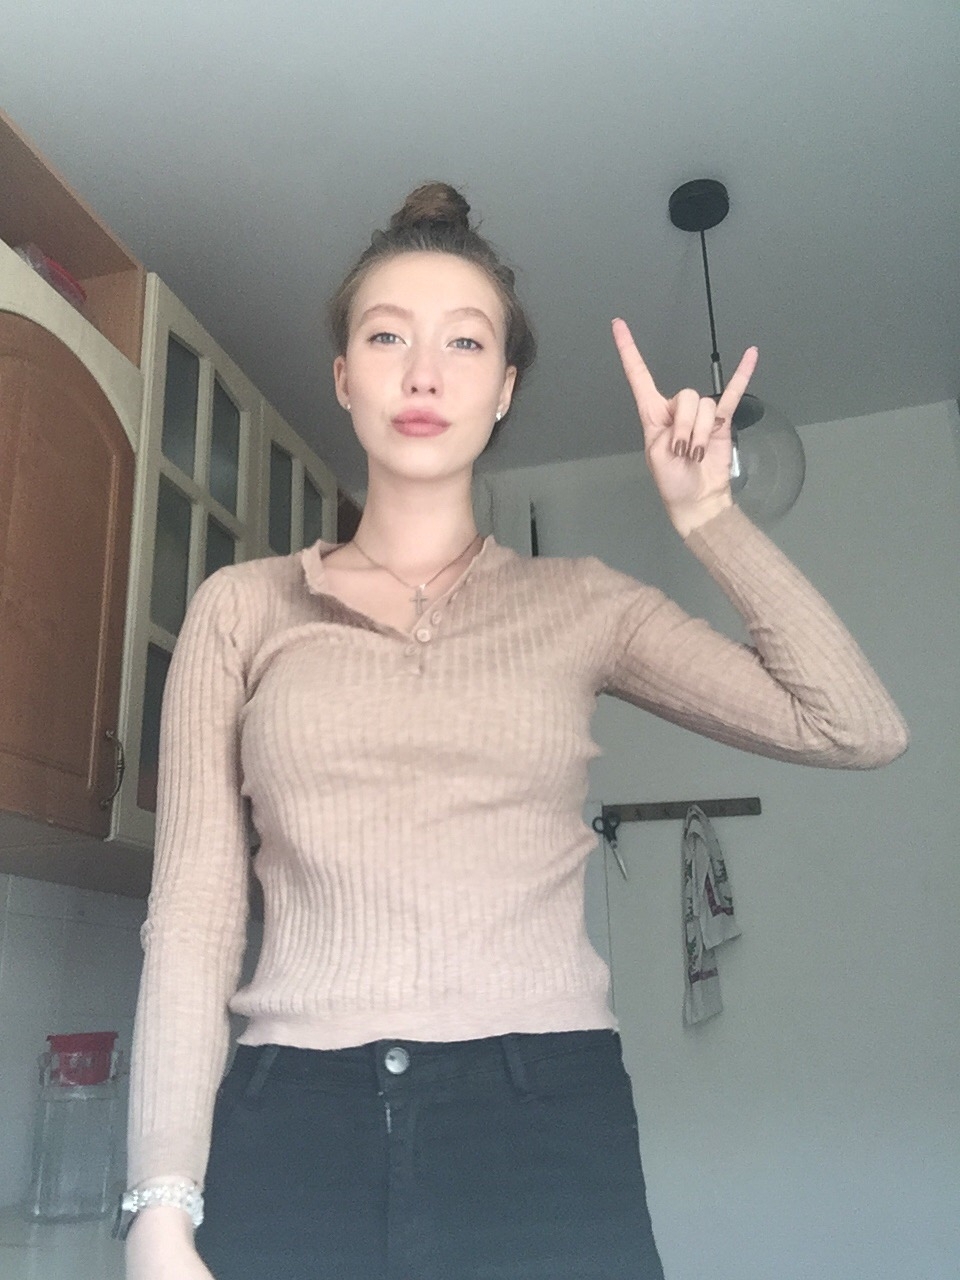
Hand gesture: rock